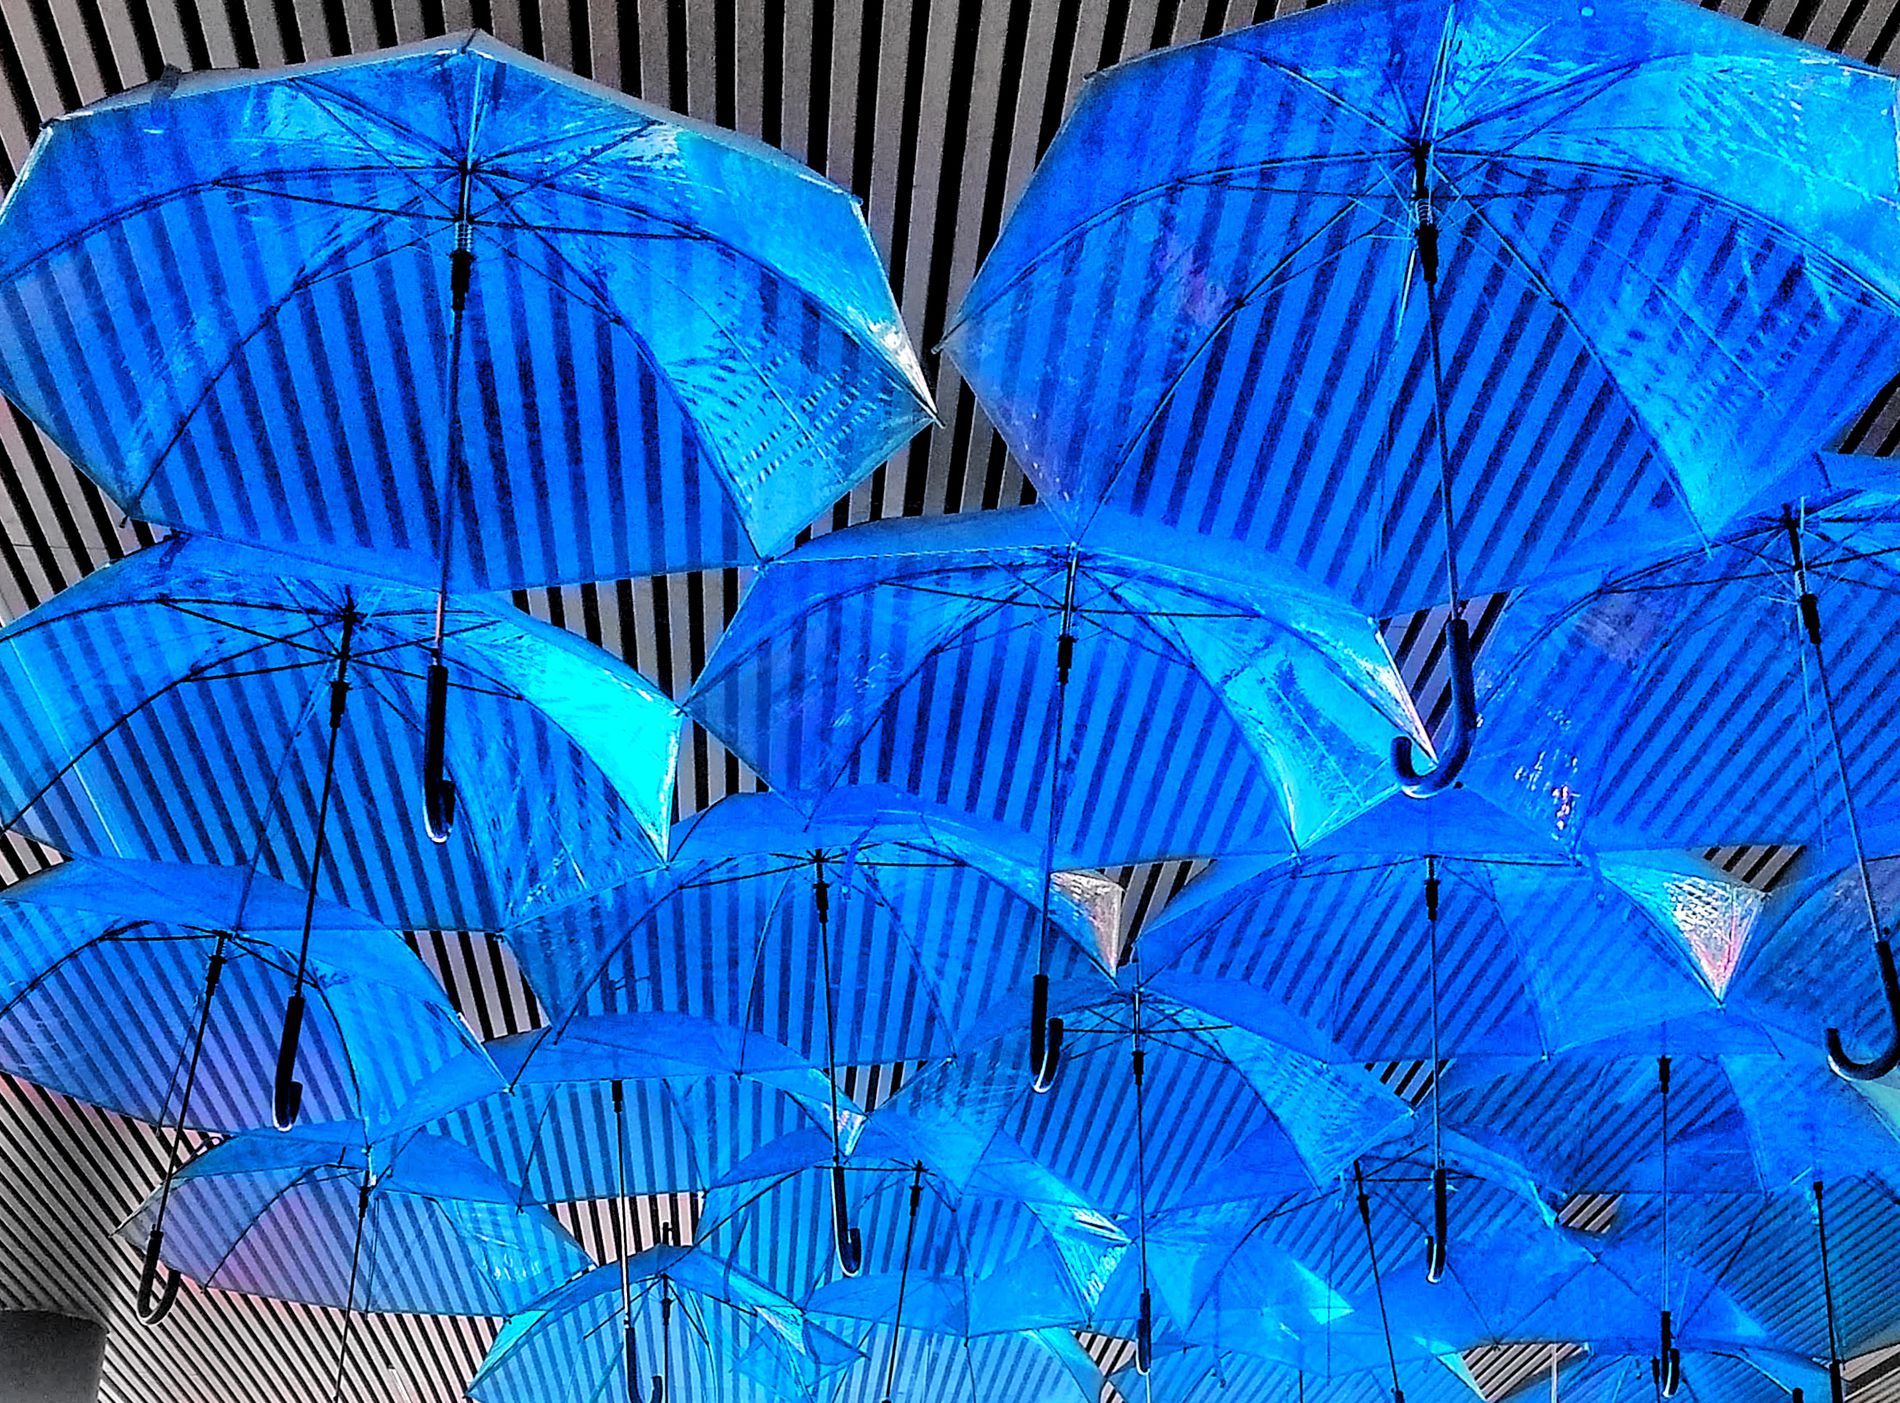
Umbrellas Artwork
Blue umbrellas hanging from a decorative ceiling, Looking like they're suspended upside down, possibly in a Public art piece.
A mid-range shot taken from a low angle shot of blue umbrellas hanging from a decorative ceiling, with the color blue dominant and ambient lighting giving a dreamlike mood. The ceiling has black and white strips that blend with the blue umbrellas, Suspended from the ceiling, giving a dreamlike feeling to the shot.
Labels: Canopy, Umbrella, Architecture, Building, Outdoors, Shelter, Ceiling, Umbrellas
Camera: motorola moto g(6)
Aperture: F1.8
Exposure: 1/117 sec
ISO: 100
Focal length: 4.0 mm